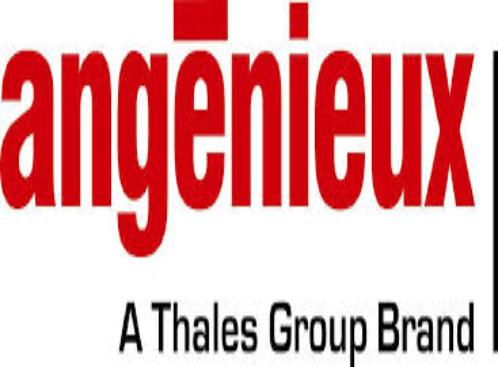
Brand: Angenieux
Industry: Electronic